International Game Technology (1975–2015)

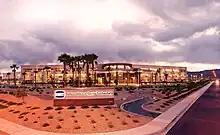
IGT's Las Vegas office

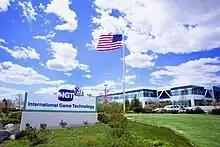
IGT's Reno office

In January 1991, a decade after its initial public offering, IGT was listed on the New York Stock Exchange (NYSE). The following year, IGT Europe was established to service casinos across the continent, and commissioned new offices in South Africa, and Argentina.